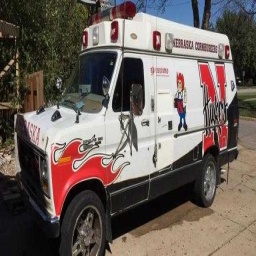
Label: ambulance